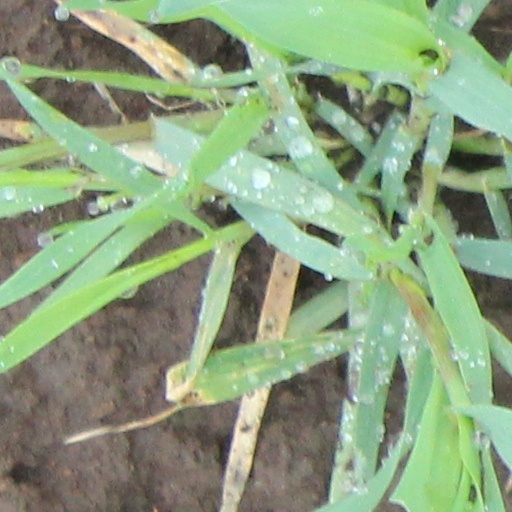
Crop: wheat